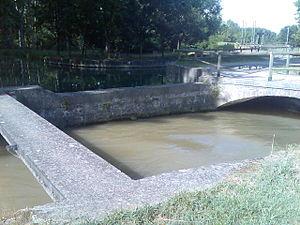
Le naviglio Civico della città di Cremona est un canal artificiel qui traverse la province de Crémone du nord au sud.
Les Tombe Morte sont un important nœud hydraulique sur le territoire de la commune de Genivolta, dans le secteur centre-septentrional de la Province de Crémone en Italie du nord.